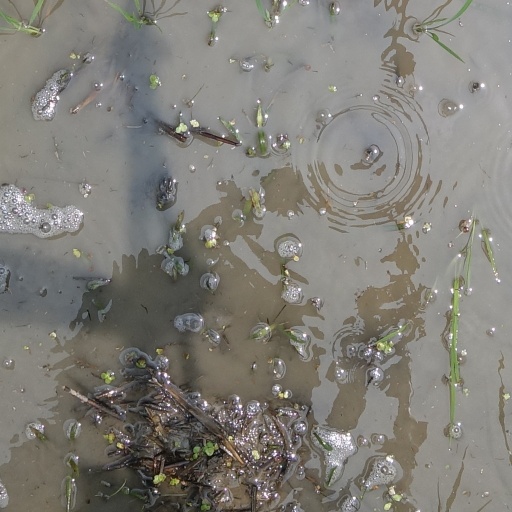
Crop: rice